Samuel M. Jones

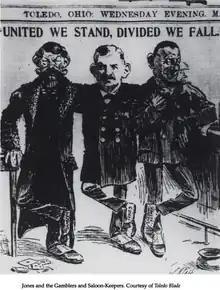
"Jones and the Gamblers and Saloon-Keepers." Contemporary cartoon from the "Toledo Blade."

In 1897, Jones received the Republican nomination for mayor of Toledo. Workers liked his golden rule policy and united behind him, and he won the mayoral election. He strove to improve conditions for the working class of his community.